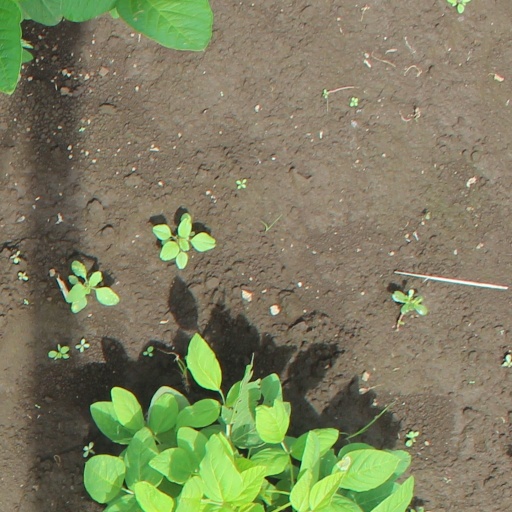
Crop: soybean